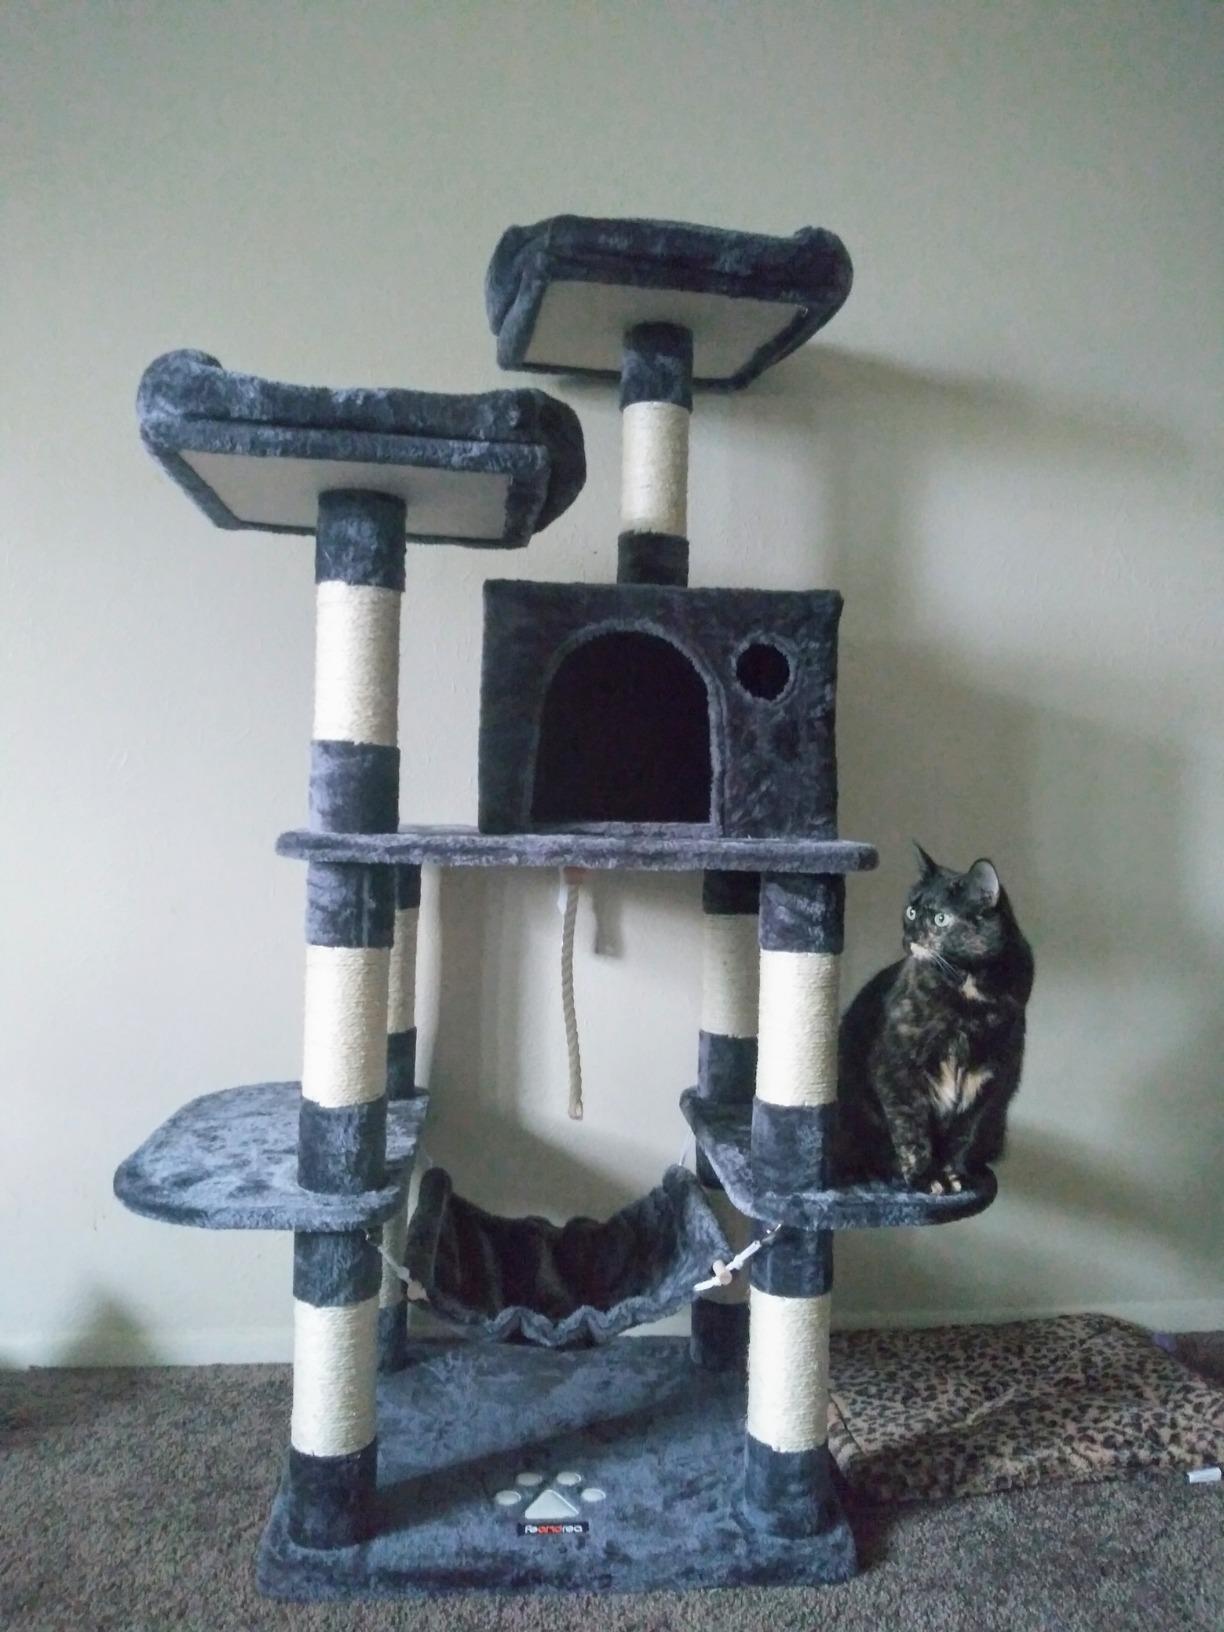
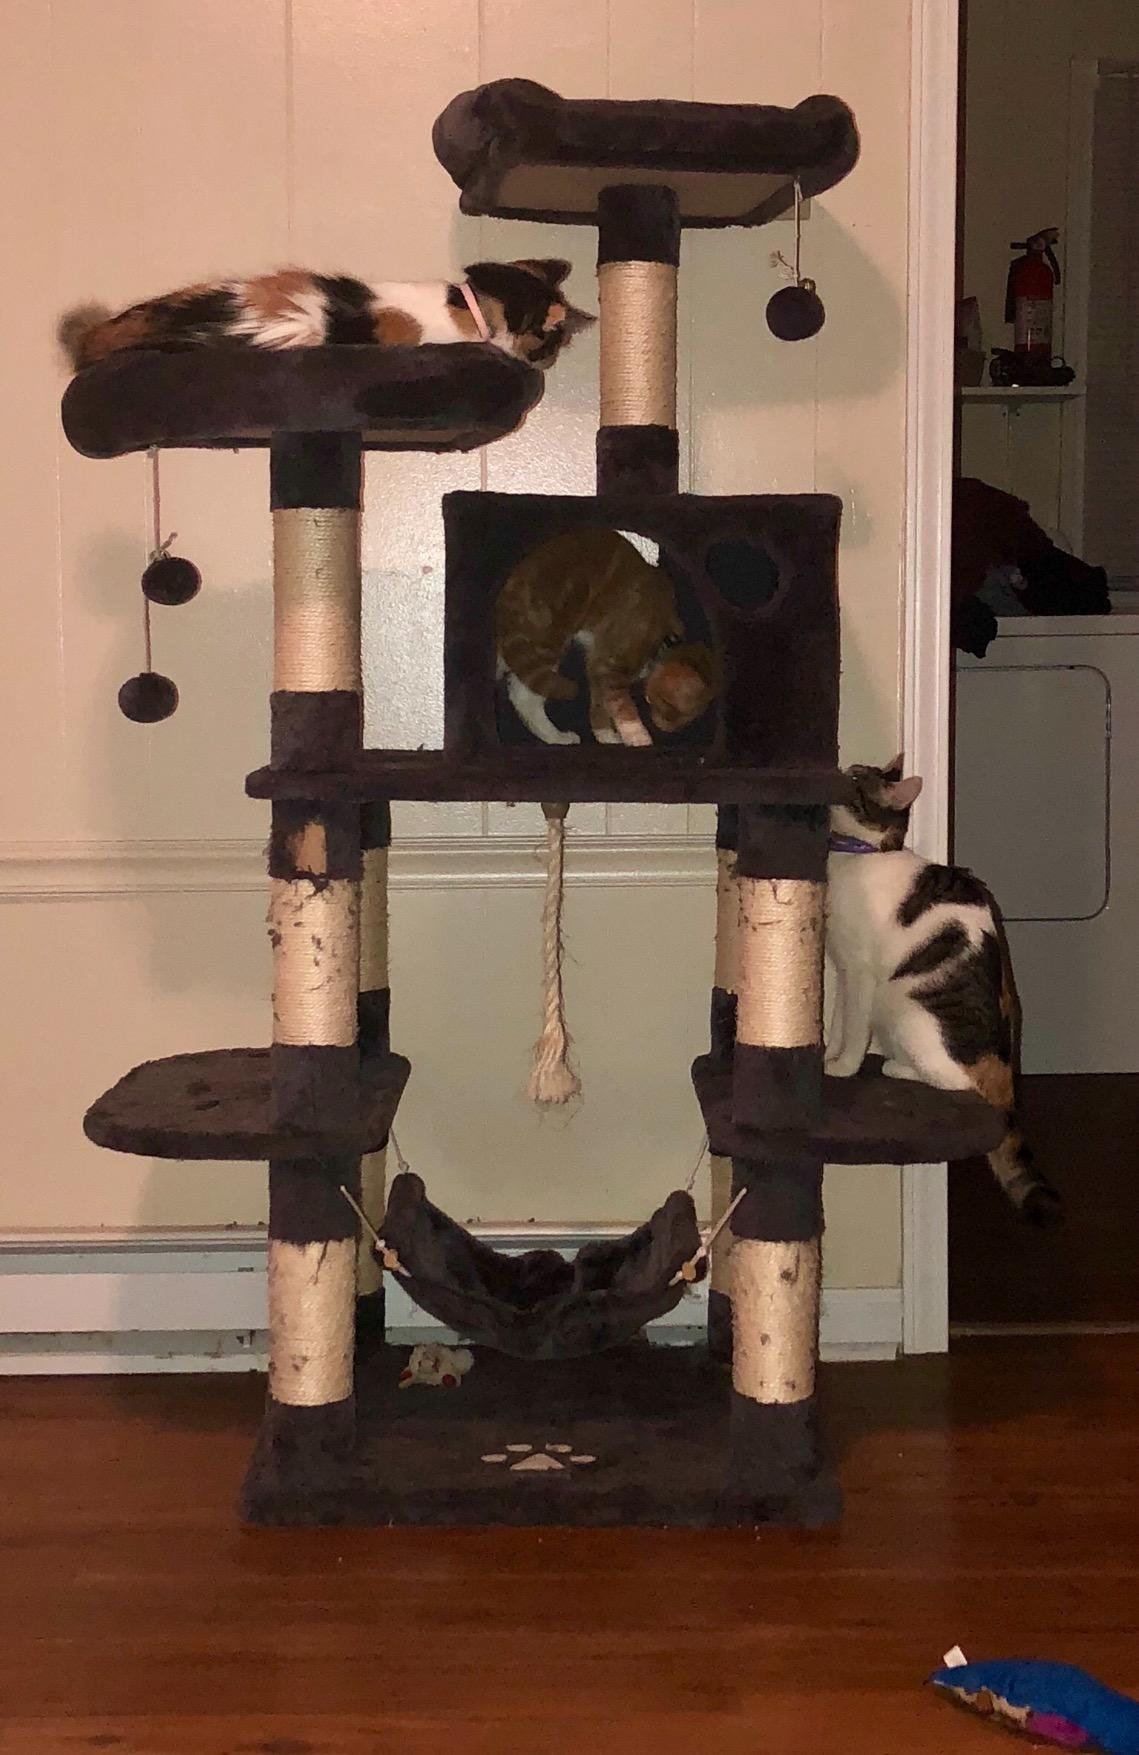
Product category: items_cat tree
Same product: yes